Jakkamma (film)

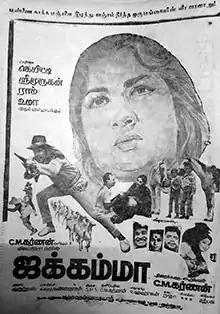
Poster

Jakkamma is a 1972 Indian Tamil-language Western film directed and filmed by M. Karnan. The film stars Jaishankar, Savitri and S. A. Ashokan. It was released on 14 September 1972.